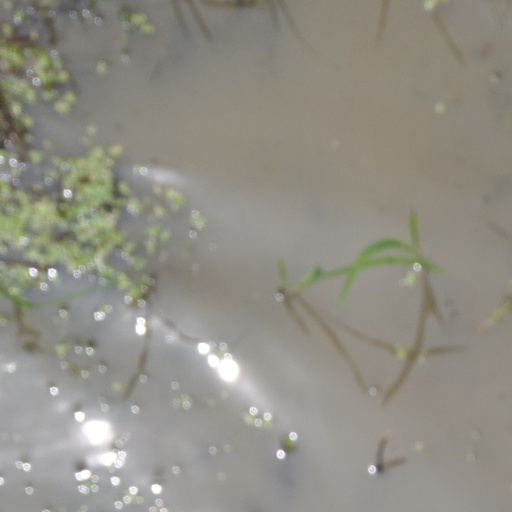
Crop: rice